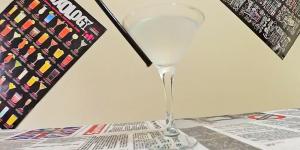
dama blanca coctel